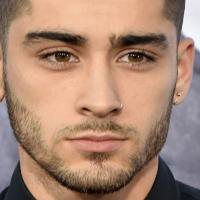
Age group: age 21-30